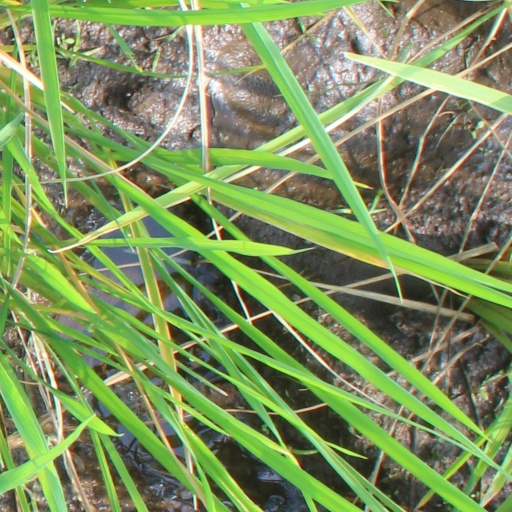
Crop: rice